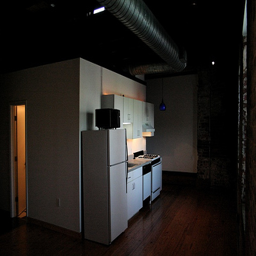
A kitchen with wood flooring filled with white appliances.
An empty kitchen is shown in dim lighting.
A kitchen area in a dimly lit room.
A large kitchen with white appliances in the dark.
A simple, minimalist kitchen setting with very low lighting.